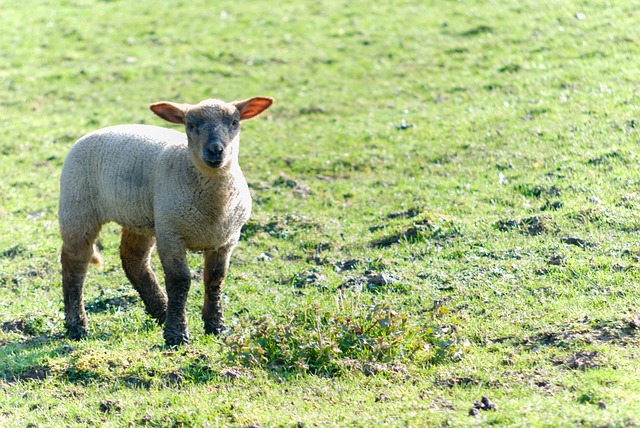
Label: sheep